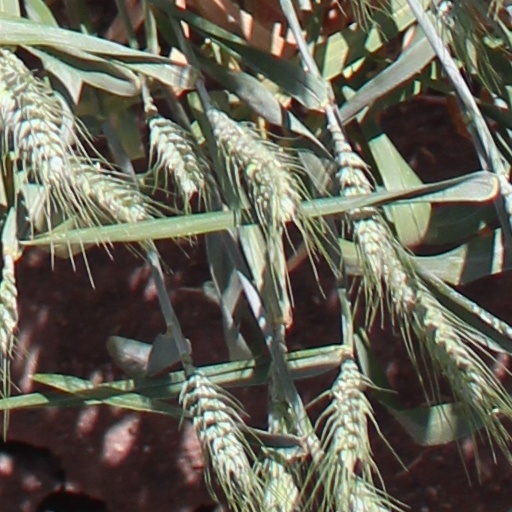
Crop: wheat